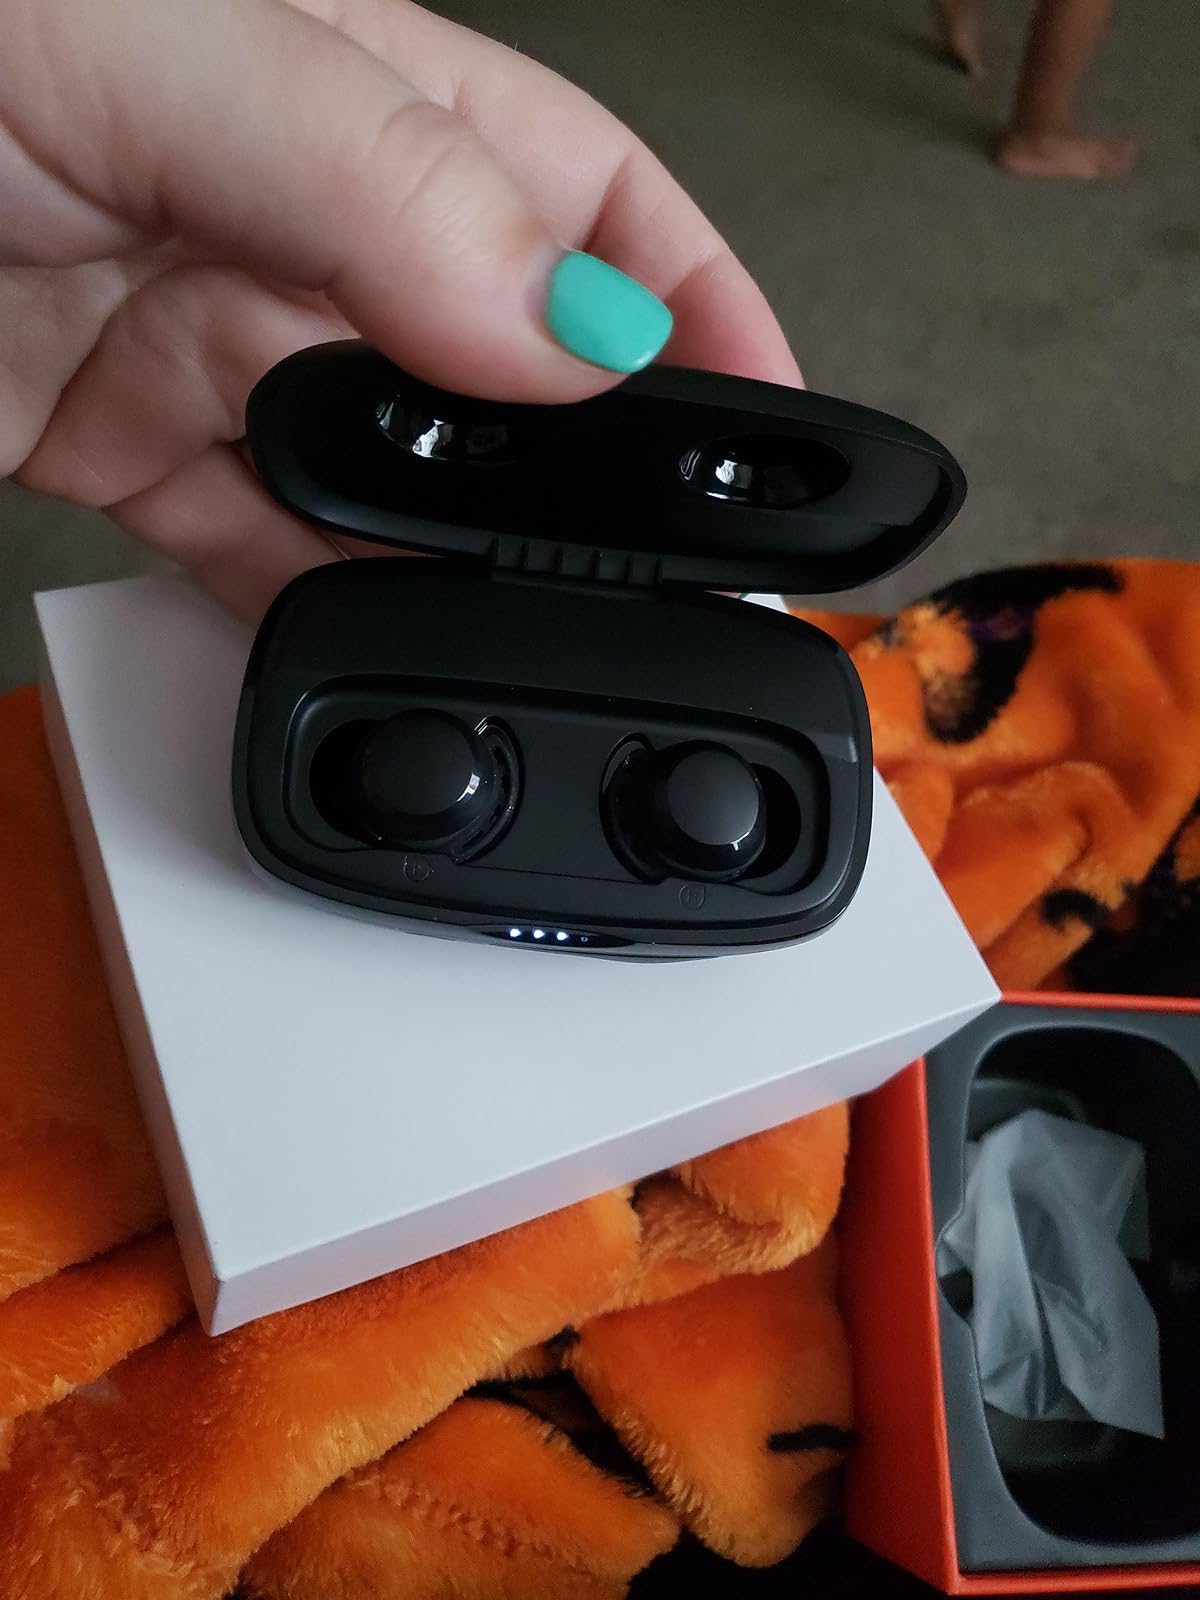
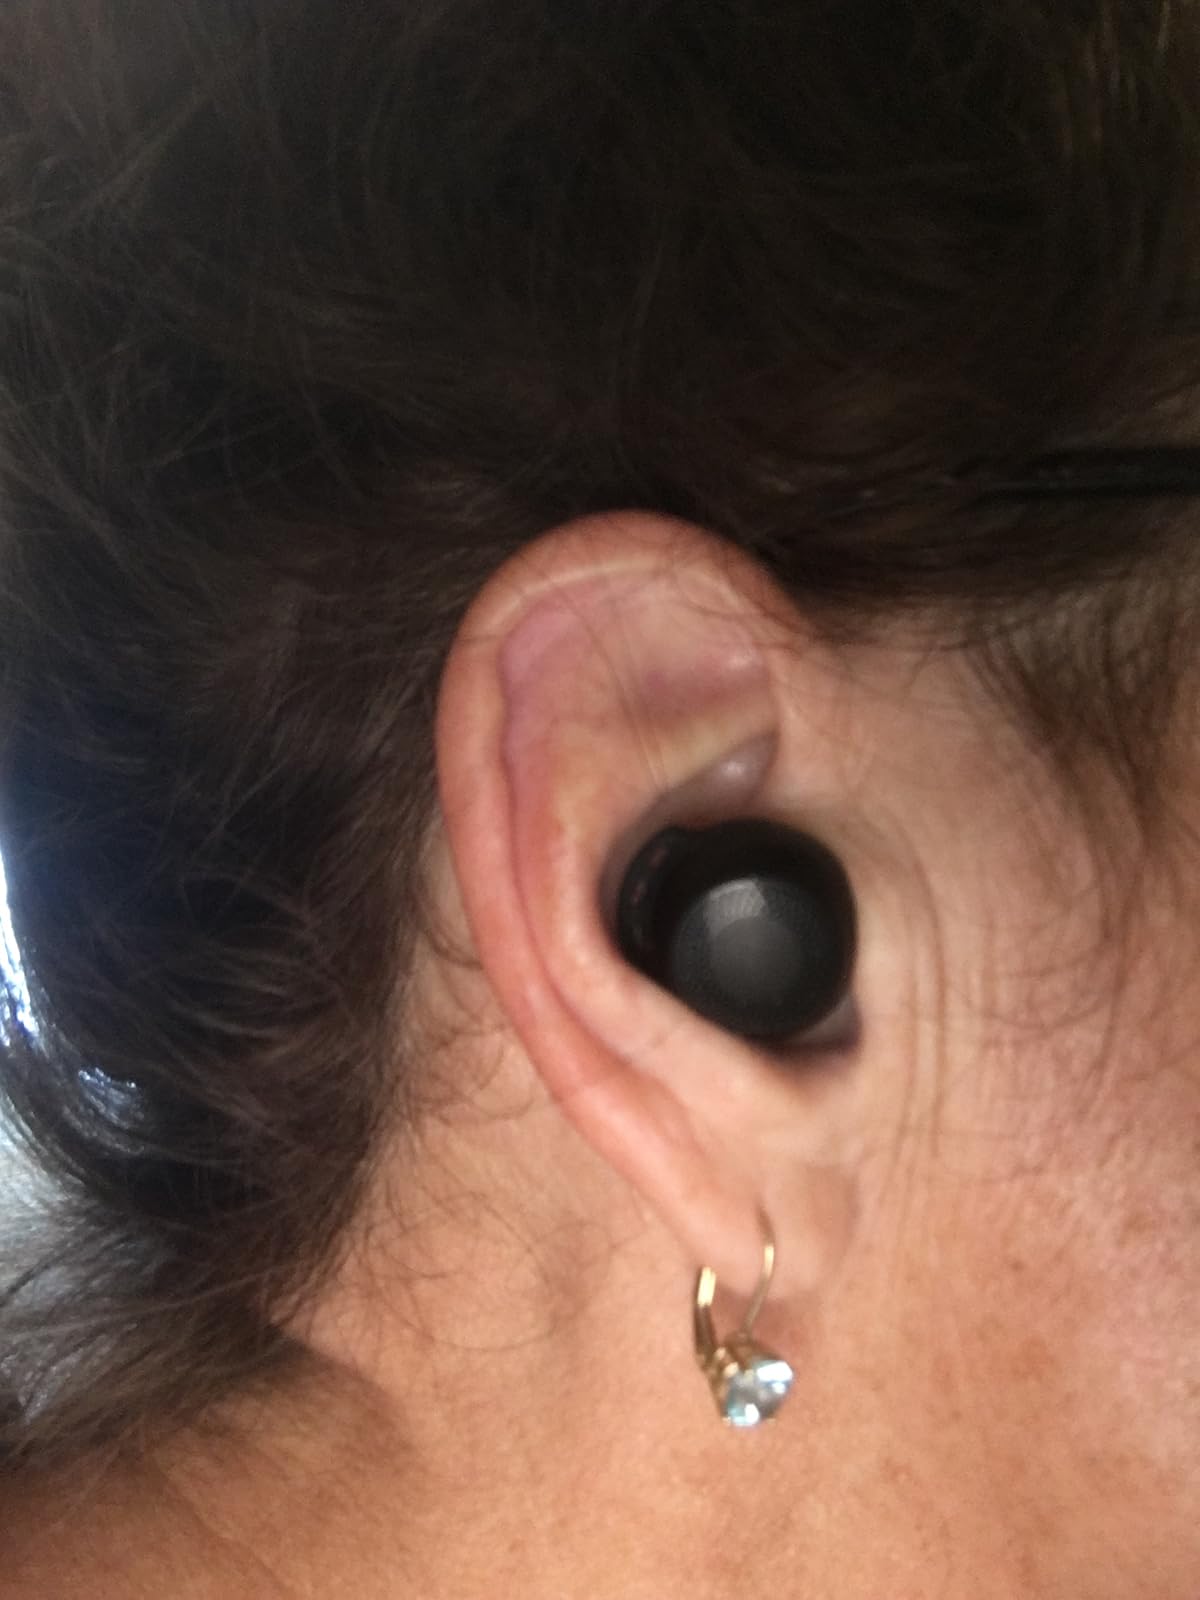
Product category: earbuds
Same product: no